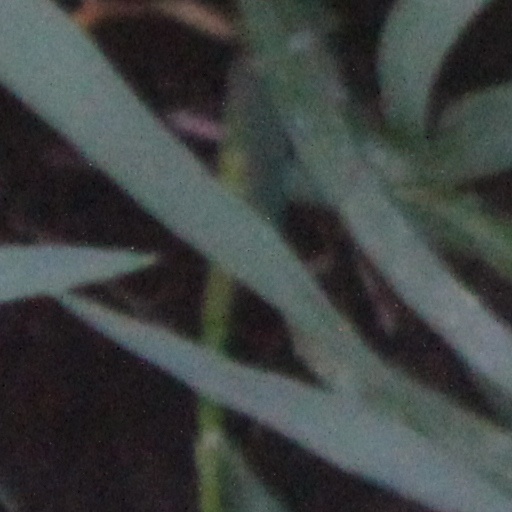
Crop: wheat